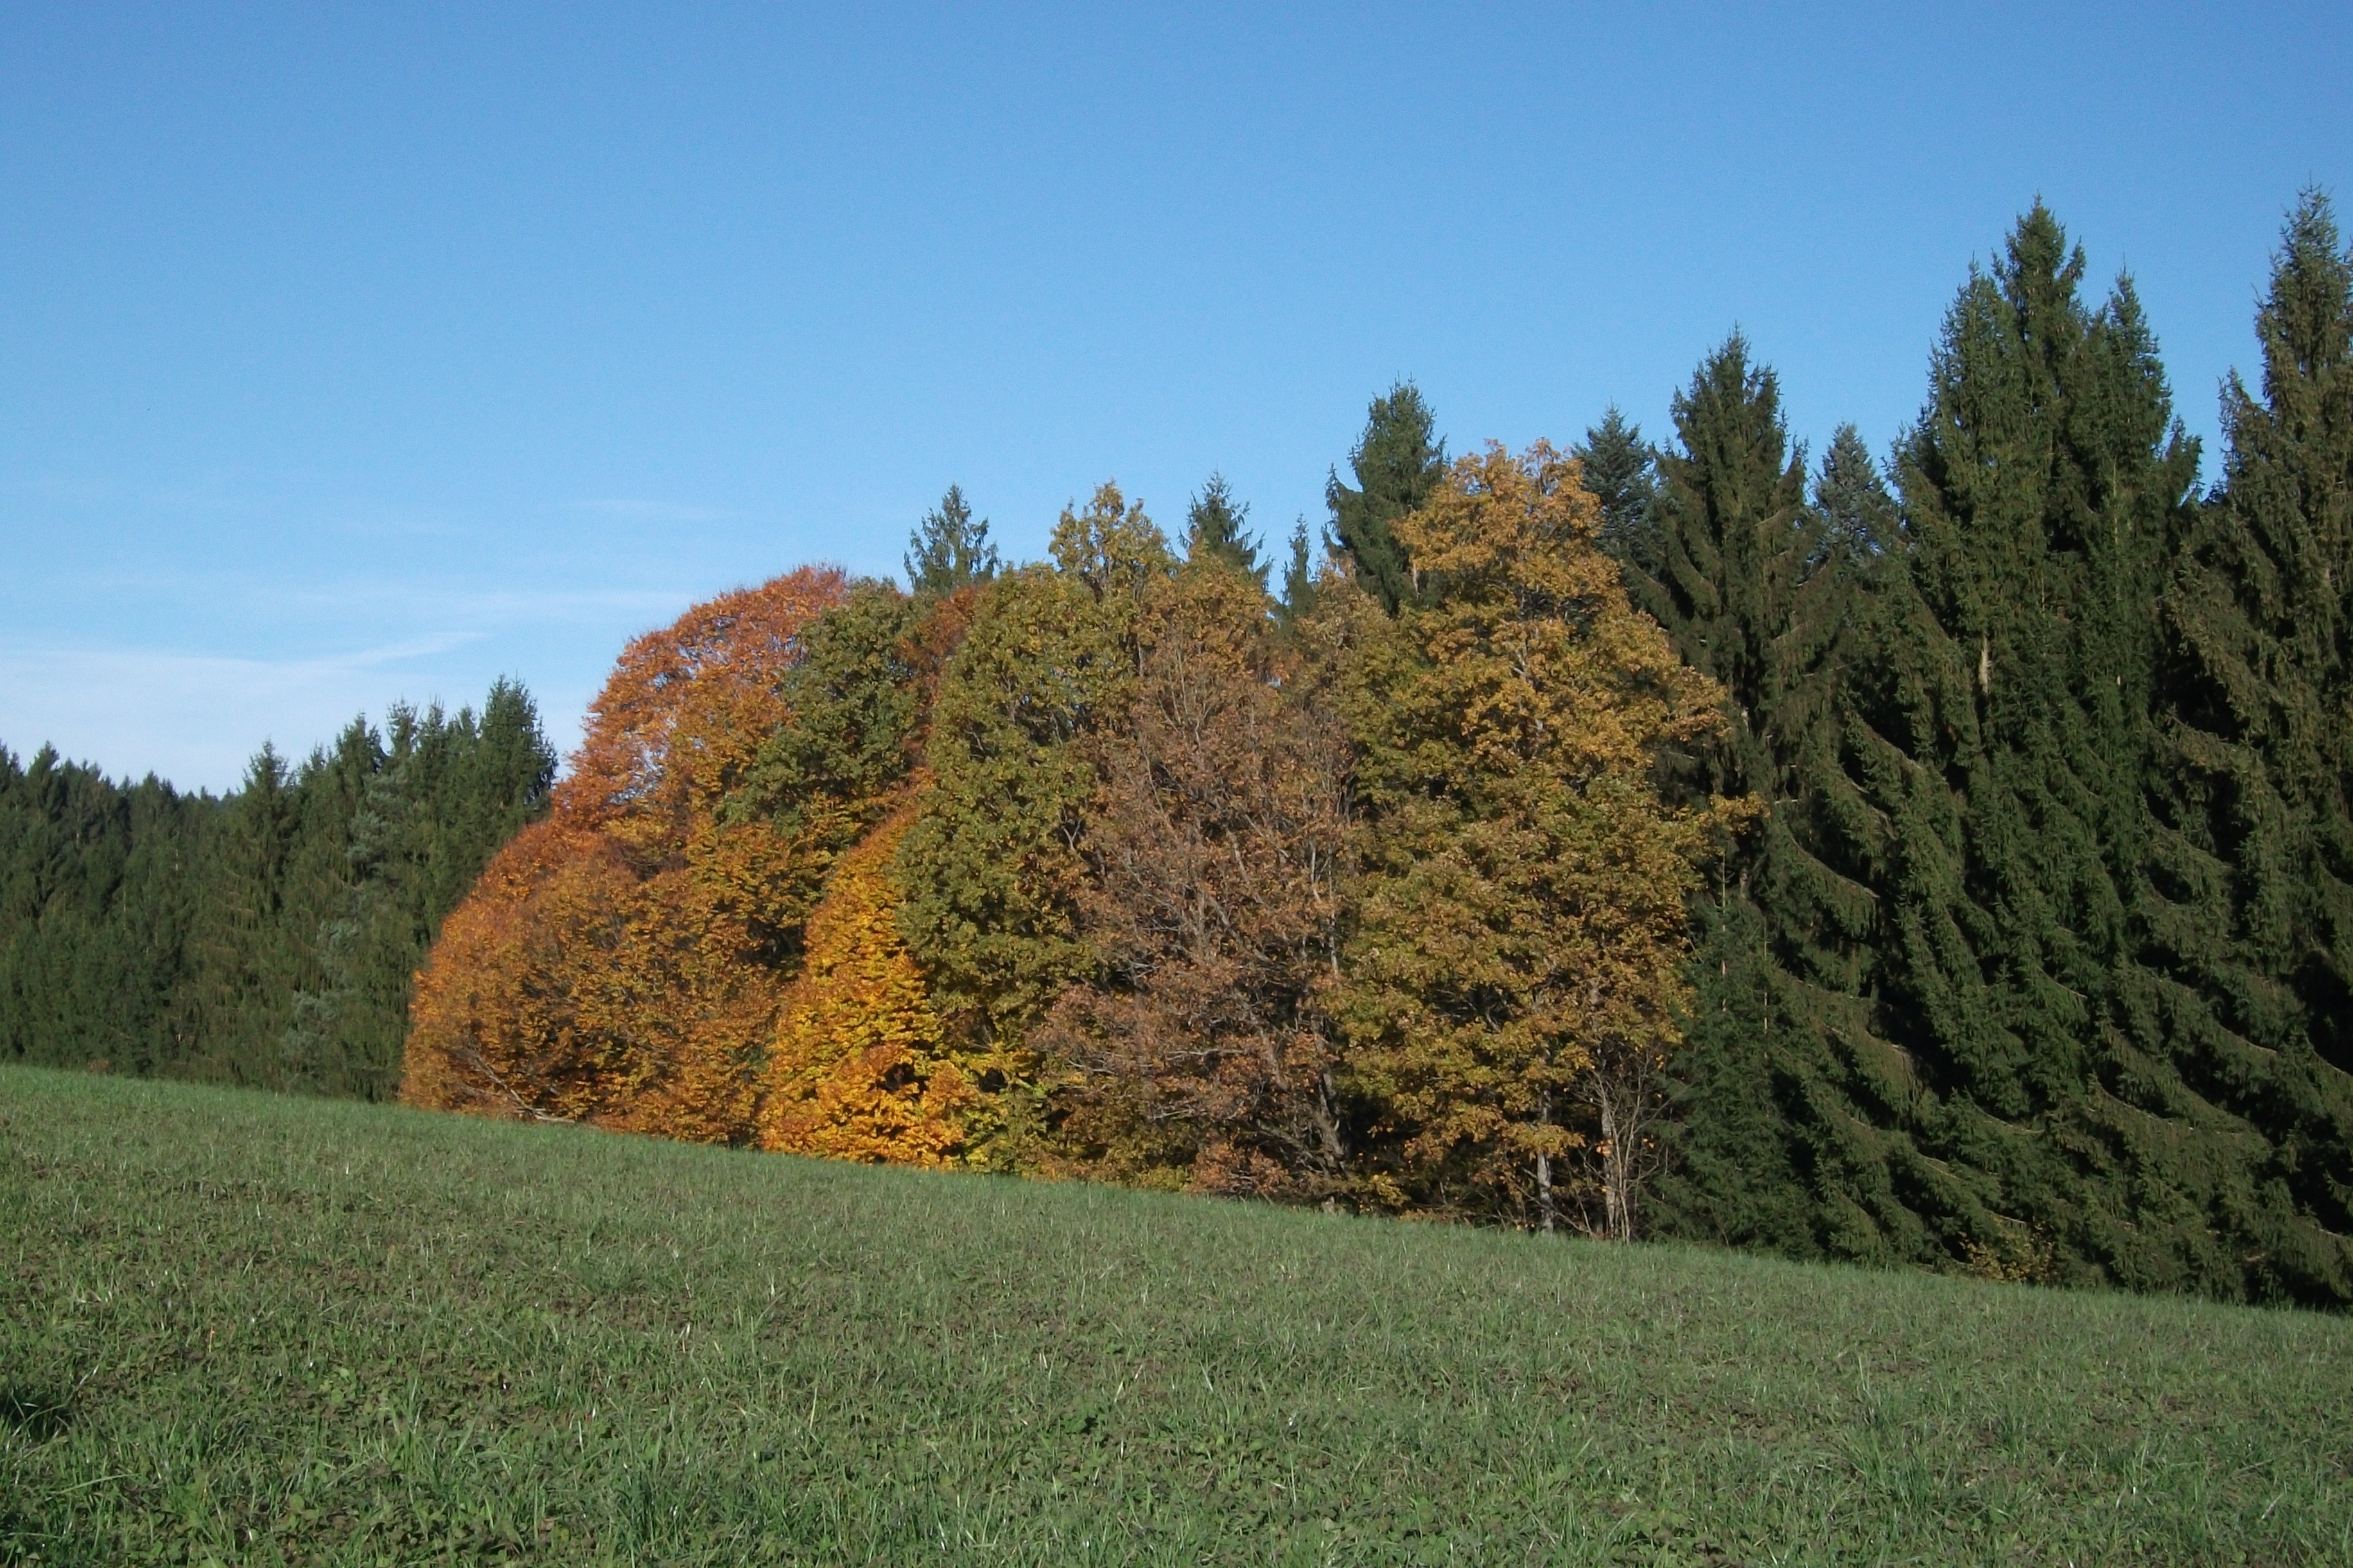
landscape, tree, nature, forest, grass, wilderness, mountain, plant, trail, meadow, prairie, leaf, hill, valley, mountain range, green, pasture, autumn, rest, season, ridge, trees, grassland, shrub, plateau, habitat, autumn forest, ecosystem, rural area, biome, natural environment, geographical feature, grass family, woody plant, mountainous landforms, temperate broadleaf and mixed forest, temperate coniferous forest